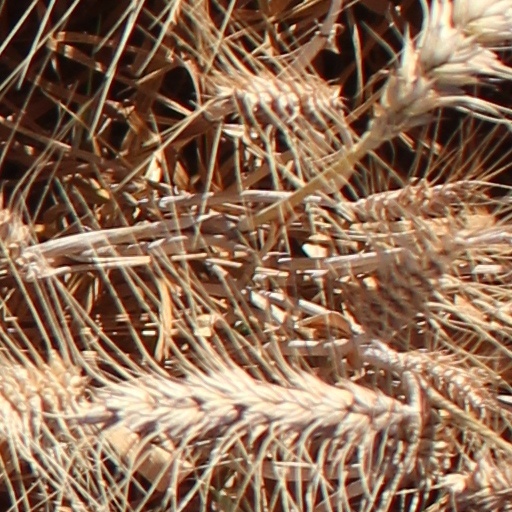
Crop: wheat